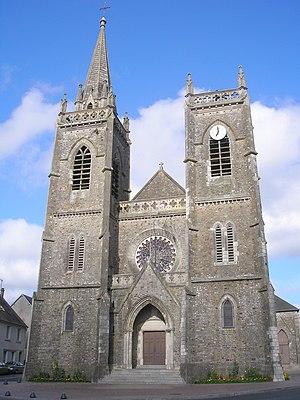
La Haye-du-Puits (Normandie, France). L'église.
La Haye-du-Puits est une ancienne commune française, située dans le département de la Manche en région Normandie, devenue le 1ᵉʳ janvier 2016 une commune déléguée au sein de la commune nouvelle de La Haye.
La Haye est une commune française située dans le département de la Manche en région Normandie, peuplée de 4 006 habitants. Elle est créée le 1ᵉʳ janvier 2016 par la fusion de neuf communes, sous le régime juridique des communes nouvelles. Les communes de Baudreville, Bolleville, Glatigny, La Haye-du-Puits, Mobecq, Montgardon, Saint-Rémy-des-Landes, Saint-Symphorien-le-Valois et Surville deviennent des communes déléguées.